Sophia of Bavaria (1105–1145)

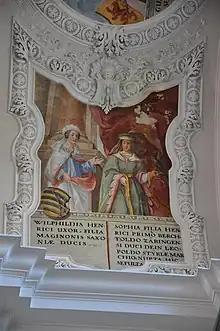
Sophia (right) with her mother Wulfhilde in a fresco in Weingarten Abbey

Sophia of Bavaria (1105–1145) was a German noblewoman and nun. Through her marriages she was the Duchess of Zähringen and the Margravine of Styria.